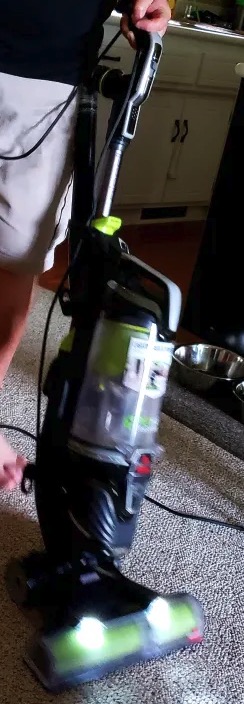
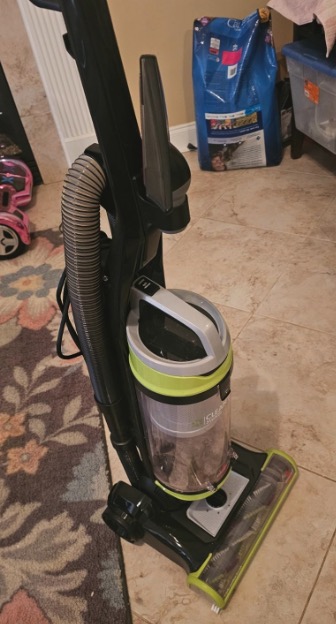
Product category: items_vacuum
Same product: no